Hyatt Regency Barcelona Tower

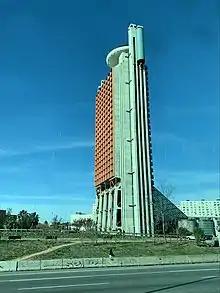
Hyatt Regency Barcelona Tower seen from south.

The hotel opened in January 2006 as the Hesperia Tower. It was renamed NH Collection Barcelona Tower in 2016. It was again renamed Hesperia Barcelona Tower Hotel in early 2019. It was renamed Hyatt Regency Barcelona Tower on February 12, 2020, following a major renovation.